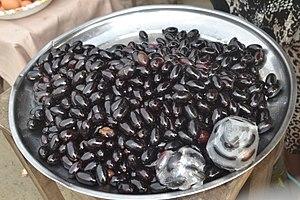
Canarium schweinfurthii
Canarium schweinfurthii, l'Élémier d'Afrique, est une espèce d'arbres de la famille des Burseraceae. Espèce d'Afrique tropicale, on le trouve dans les forêts d'Afrique de l'Ouest, d'Afrique centrale et de l'Est. La plante est dioïque avec des inflorescences blanches en panicules et le fruit est une petite drupe violacée ovale. Le bois ou la résine de l'arbre sont exploités pour l'usage industriel ou artisanal et les fruits ou les racines entrent dans des préparations culinaires ou médicinales.